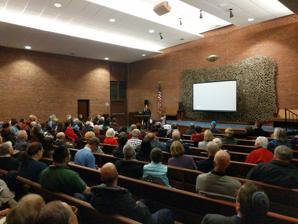
Building: Temple B'rith Kodesh (Rochester, New York)
Country: United States of America
Year built: 1962
Reform synagogue in New York (state), US Temple B'rith Kodesh The synagogue interior in 2019 Religion Affiliation Reform Judaism Ecclesiastical or organisational status Synagogue Leadership Rabbi Peter W. Stein Rabbi Rochelle Tulik (Associate) Status Active Notable artworks Salvador Dalí -designed menorah Location Location 2131 Elmwood Avenue, Brighton , Rochester , Monroe County , New York 14618 Country United States Location in New York Geographic coordinates 43°7′28″N 77°34′46″W / 43.12444°N 77.57944°W / 43.12444; -77.57944 Architecture Architect(s) Pietro Belluschi Type Synagogue Date established 1848 (as a congregation) Completed 1962 Website tbk .org Temple B'rith Kodesh is a Reform Jewish synagogue located at 2131 Elmwood Avenue, in the suburb of Brighton , in Rochester , Monroe County , New York , in the United States.  It is the oldest synagogue and the largest Reform congregation in the greater Rochester area. History Temple B'rith Kodesh was founded in 1848 as an Orthodox congregation with 12 members. By 1894 the congregation had grown to over 250 members and a building was purchased in downtown Rochester. During this period, a gradual change from Orthodoxy to Classical Reform began. On Simchat Torah in 1962 a new building in the suburb of Brighton was dedicated. Felix A. Levy was rabbi of the Temple from 1907 to 1908. Synagogue building The Temple's current building was designed by architect Pietro Belluschi .  The sanctuary  is roofed with a domed wooden drum intended to evoke the wooden synagogues of Poland. Sculptor Luise Kaish was commissioned to create the Temple's ark, which Samuel Gruber calls “one of the major works of the last half century . . . even today the presence of Kaish’s figures on the ark is an exciting shock” in American Synagogues: A Century of Architecture and Jewish Community . In 2001, the Temple was gifted one of the largest private holdings of menorahs in the world, inclusive of work by Salvador Dalí . References